Grudziądz

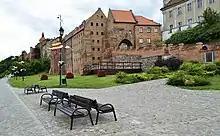
The Water Gate and the city walls of Grudziądz, 14th/15th century

In 1440, the city co-founded the Prussian Confederation which opposed the Monastic State of the Teutonic Knights. At the beginning of the Thirteen Years' War (1454–66), the citizens forced the Teutonic Order to hand over the castle. The confederation asked the King of Poland, Casimir IV Jagiellon to join Poland. The King agreed and signed the act of incorporation in Kraków in March 1454. Although there was support the Knights inside the city walls during the entirety of the war, both the city and the castle remained under Polish control. The 1466 peace treaty confirmed the re-incorporation of Grudziądz to Poland.